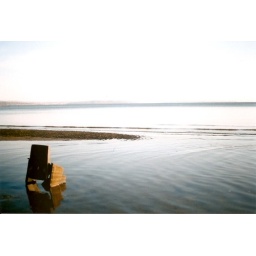
best seat in the house